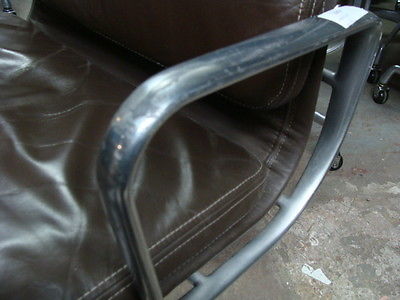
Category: chair